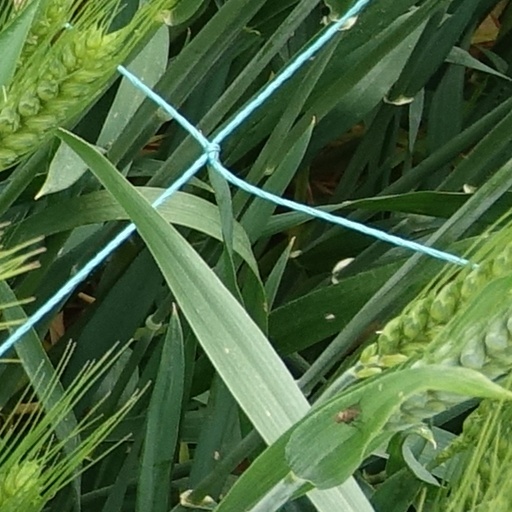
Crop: wheat